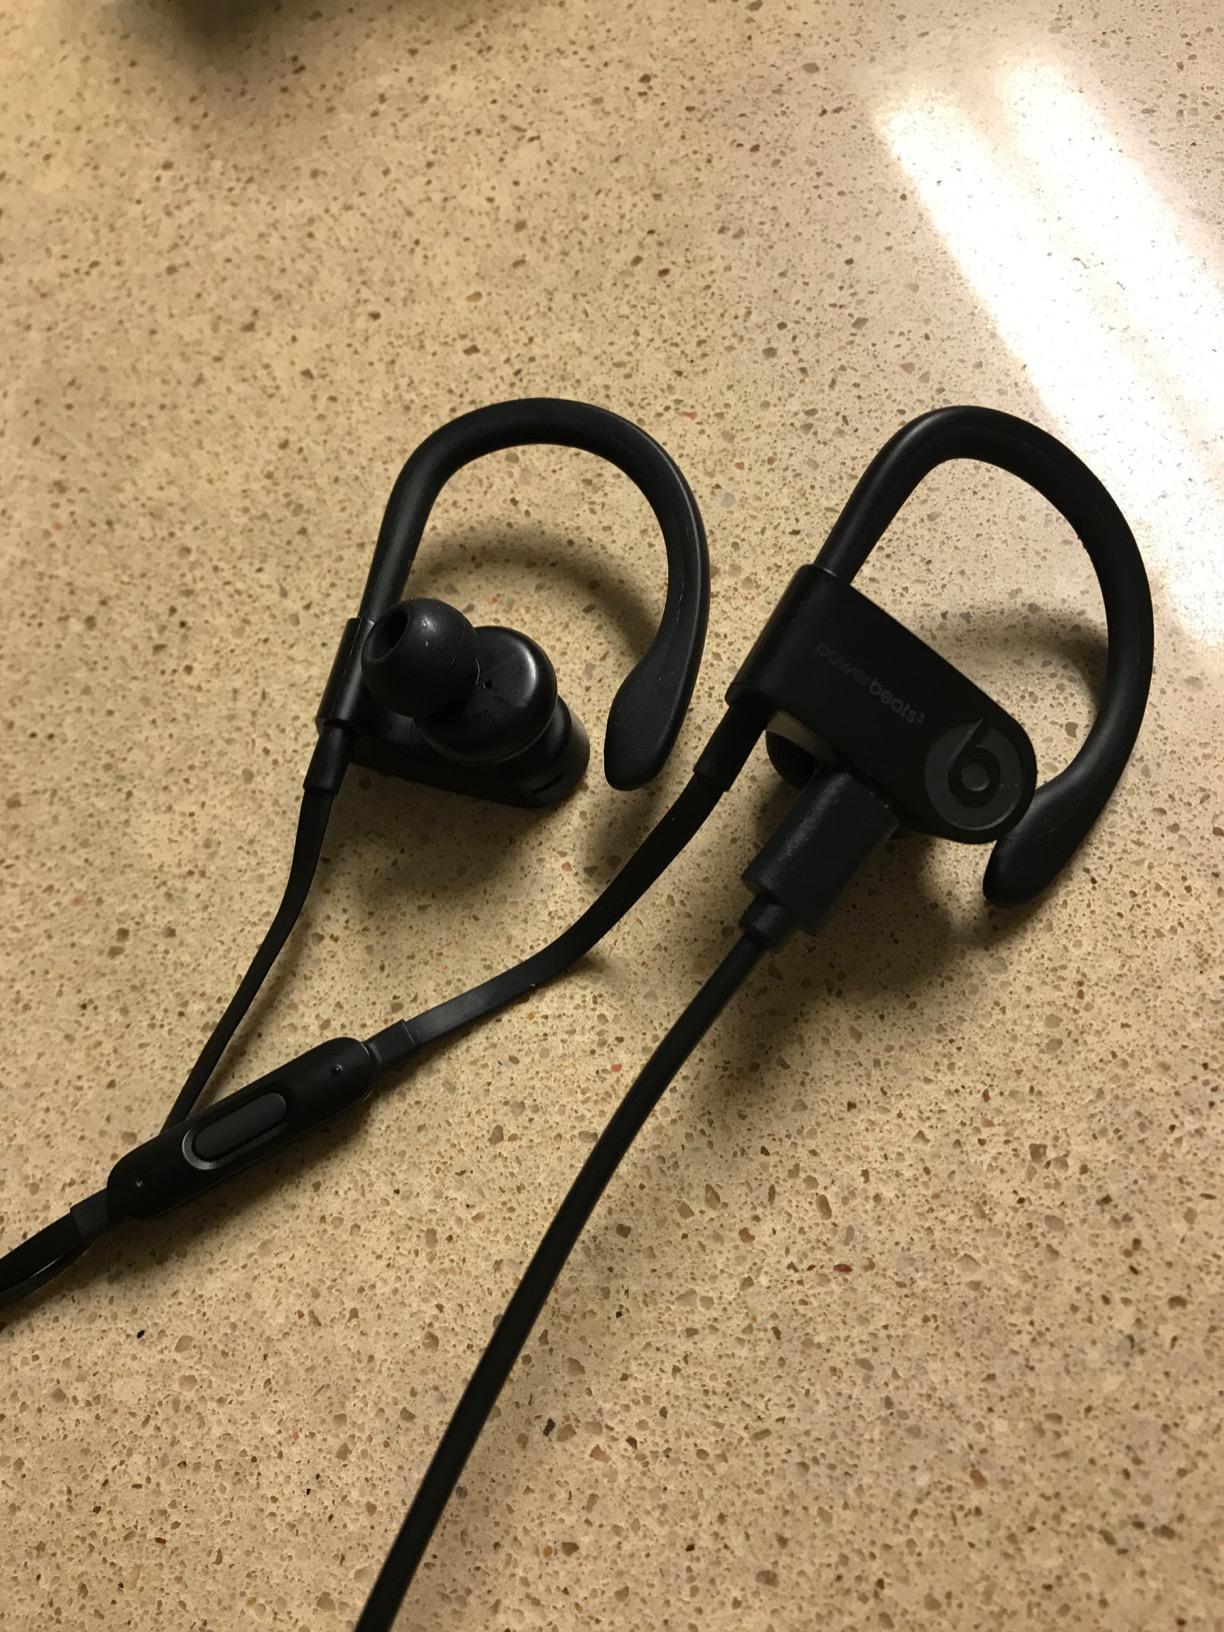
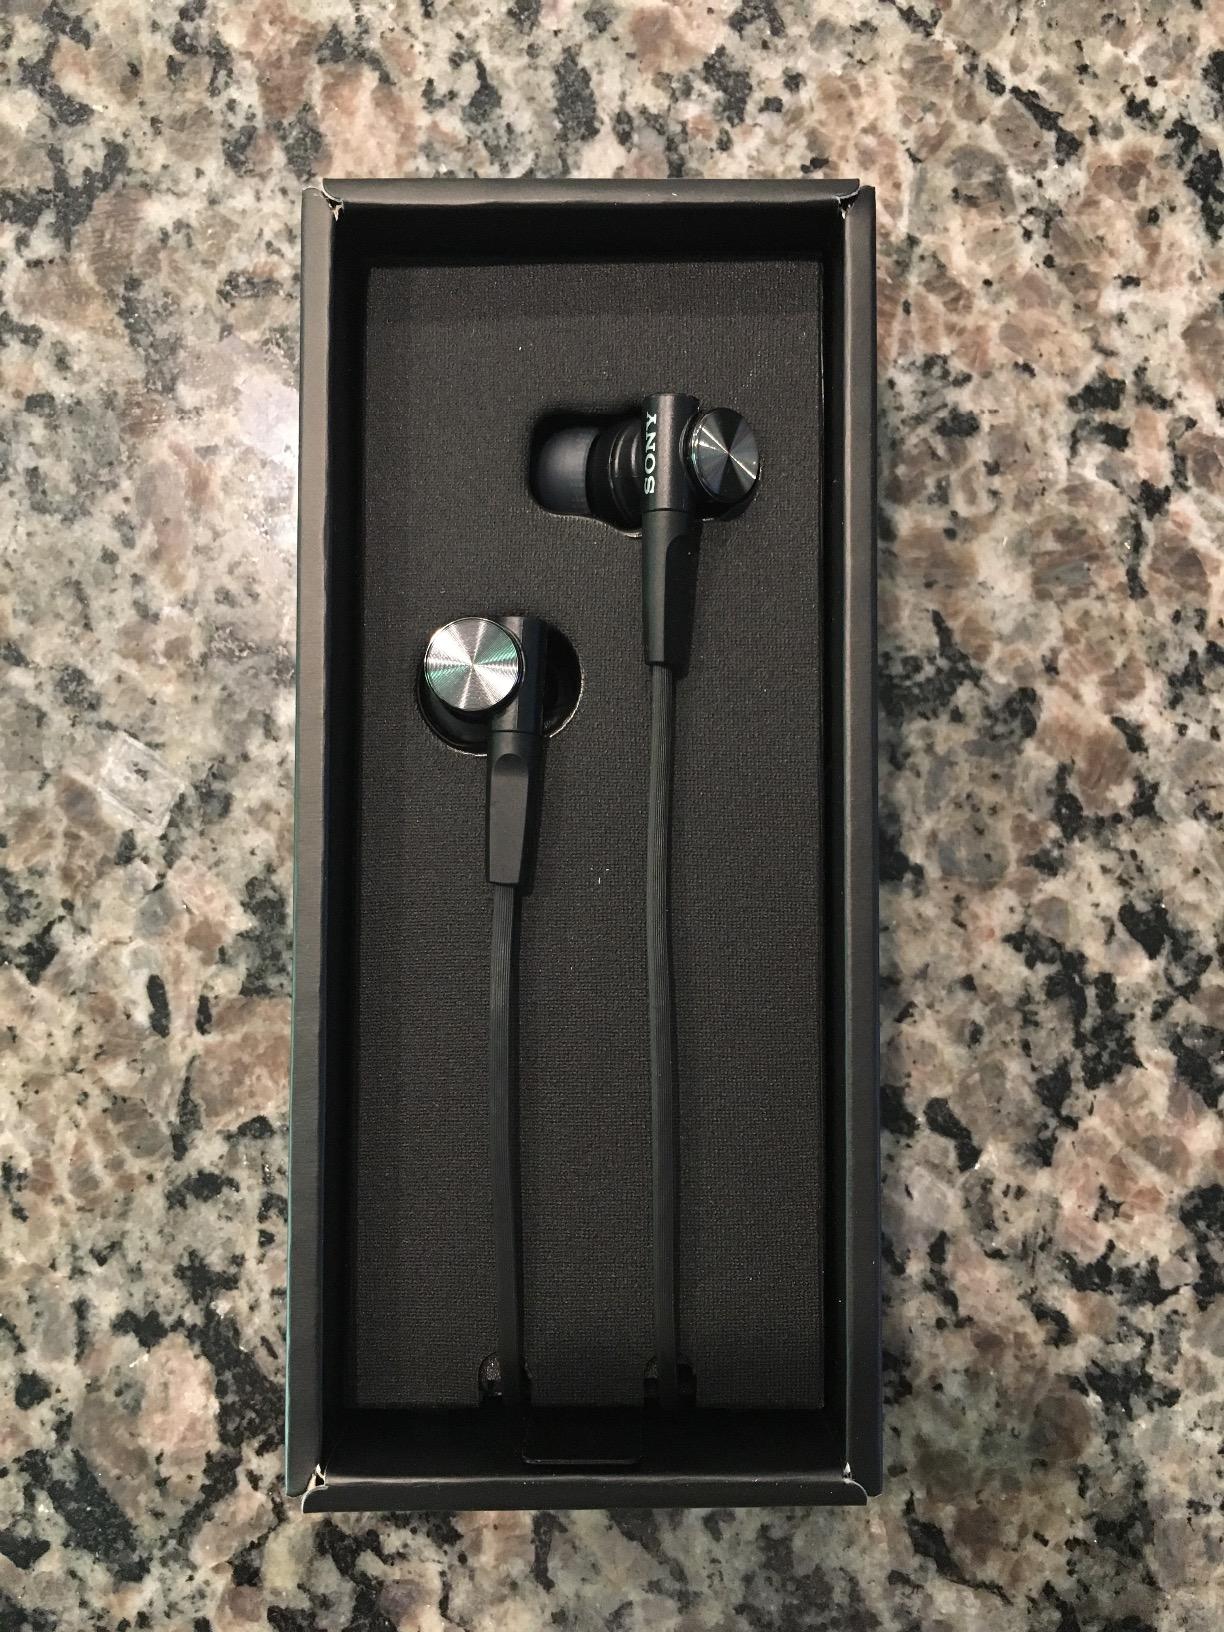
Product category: headphones
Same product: no